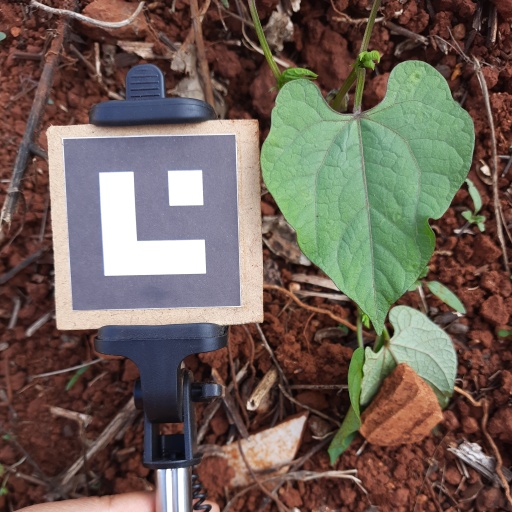
Observations: wavy surface, no eating holes, under cloudy sky